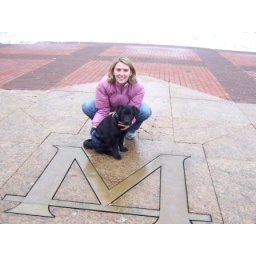
He's in trouble when he takes his first blue book